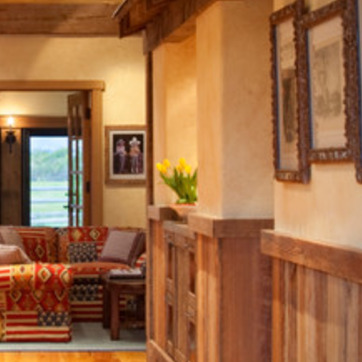
Material: foliage